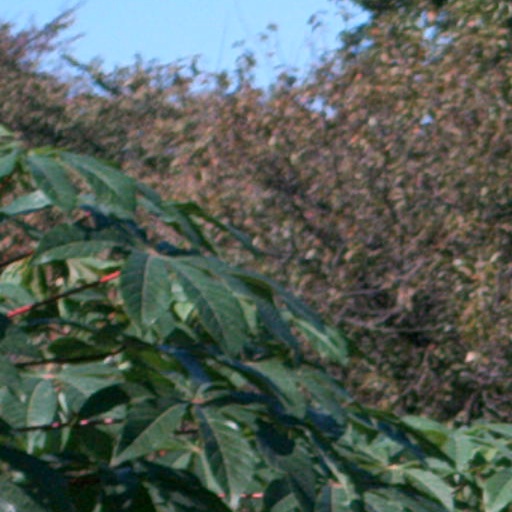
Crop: cassava